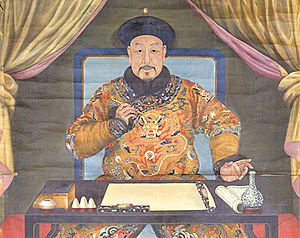
Maleriets historie / Maleriet i Østen / Østasiatisk maleri / Kinesisk maleri
Qianlong-kejseren udfører kalligrafi, midten af 1700-tallet
Maleriets historie går tilbage til værker af forhistoriske mennesker og spænder næsten uden afbrydelse over alle kulturer fra antikken. Over kontinenter og årtusinder er maleriets historie en vedvarende strøm af kreativitet, der fortsætter ind i det 21.århundrede. Indtil begyndelsen af 1900-tallet var det overvejende repræsentative, religiøse og klassiske motiver, senere med mere vægt på abstrakte og konceptuelle ideer.